Myles Standish

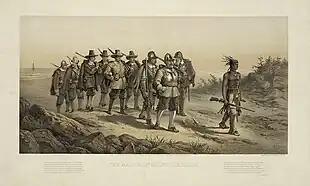
An 1873 lithograph depicting the expedition against Nemasket led by Standish and guided by Hobbamock

The first challenge to the treaty came in August 1621 when a sachem named Corbitant began to undermine Massasoit's leadership. Corbitant worked to turn the people against Massasoit in the Pokanoket village of Nemasket, now the site of Middleborough, Massachusetts, about west of Plymouth. Bradford sent two trusted interpreters to determine what was happening in Nemasket: Tisquantum (known to the English as Squanto) and Hobbamock. Tisquantum had been pivotal in providing counsel and aid to the Pilgrims, ensuring the survival of the colony. Hobbamock was another influential ally, a high-ranking advisor to Massasoit and a warrior who commanded particular respect and fear among the Indians. When Tisquantum and Hobbamock arrived in Nemasket, Corbitant took Tisquantum captive and threatened to kill him. Hobbamock escaped to warn Plymouth.